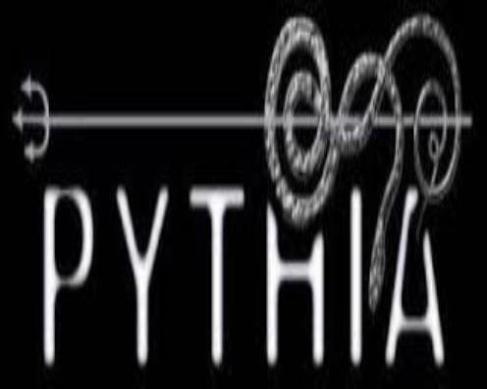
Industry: Clothes